Cherubikon

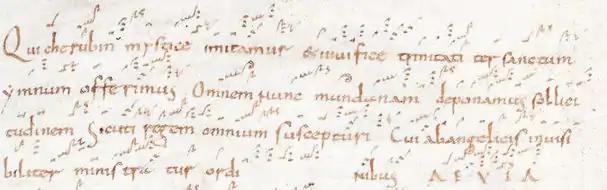

The oldest source survived is a sacramentary ("Hadrianum") with the so-called "Missa greca" which was written at or for the liturgical use at a Stift of canonesses (Essen near Aachen). The transliterated cherubikon in the center like the main parts of the Missa greca were notated with paleofrankish neumes between the text lines. Paleofrankish neumes are adiastematic and no manuscripts with the Latin cherubikon have survived in diastematic neumes. Nevertheless, it is supposed to be a melos of an E mode like the earliest Byzantine cherubika which have the main intonation of .